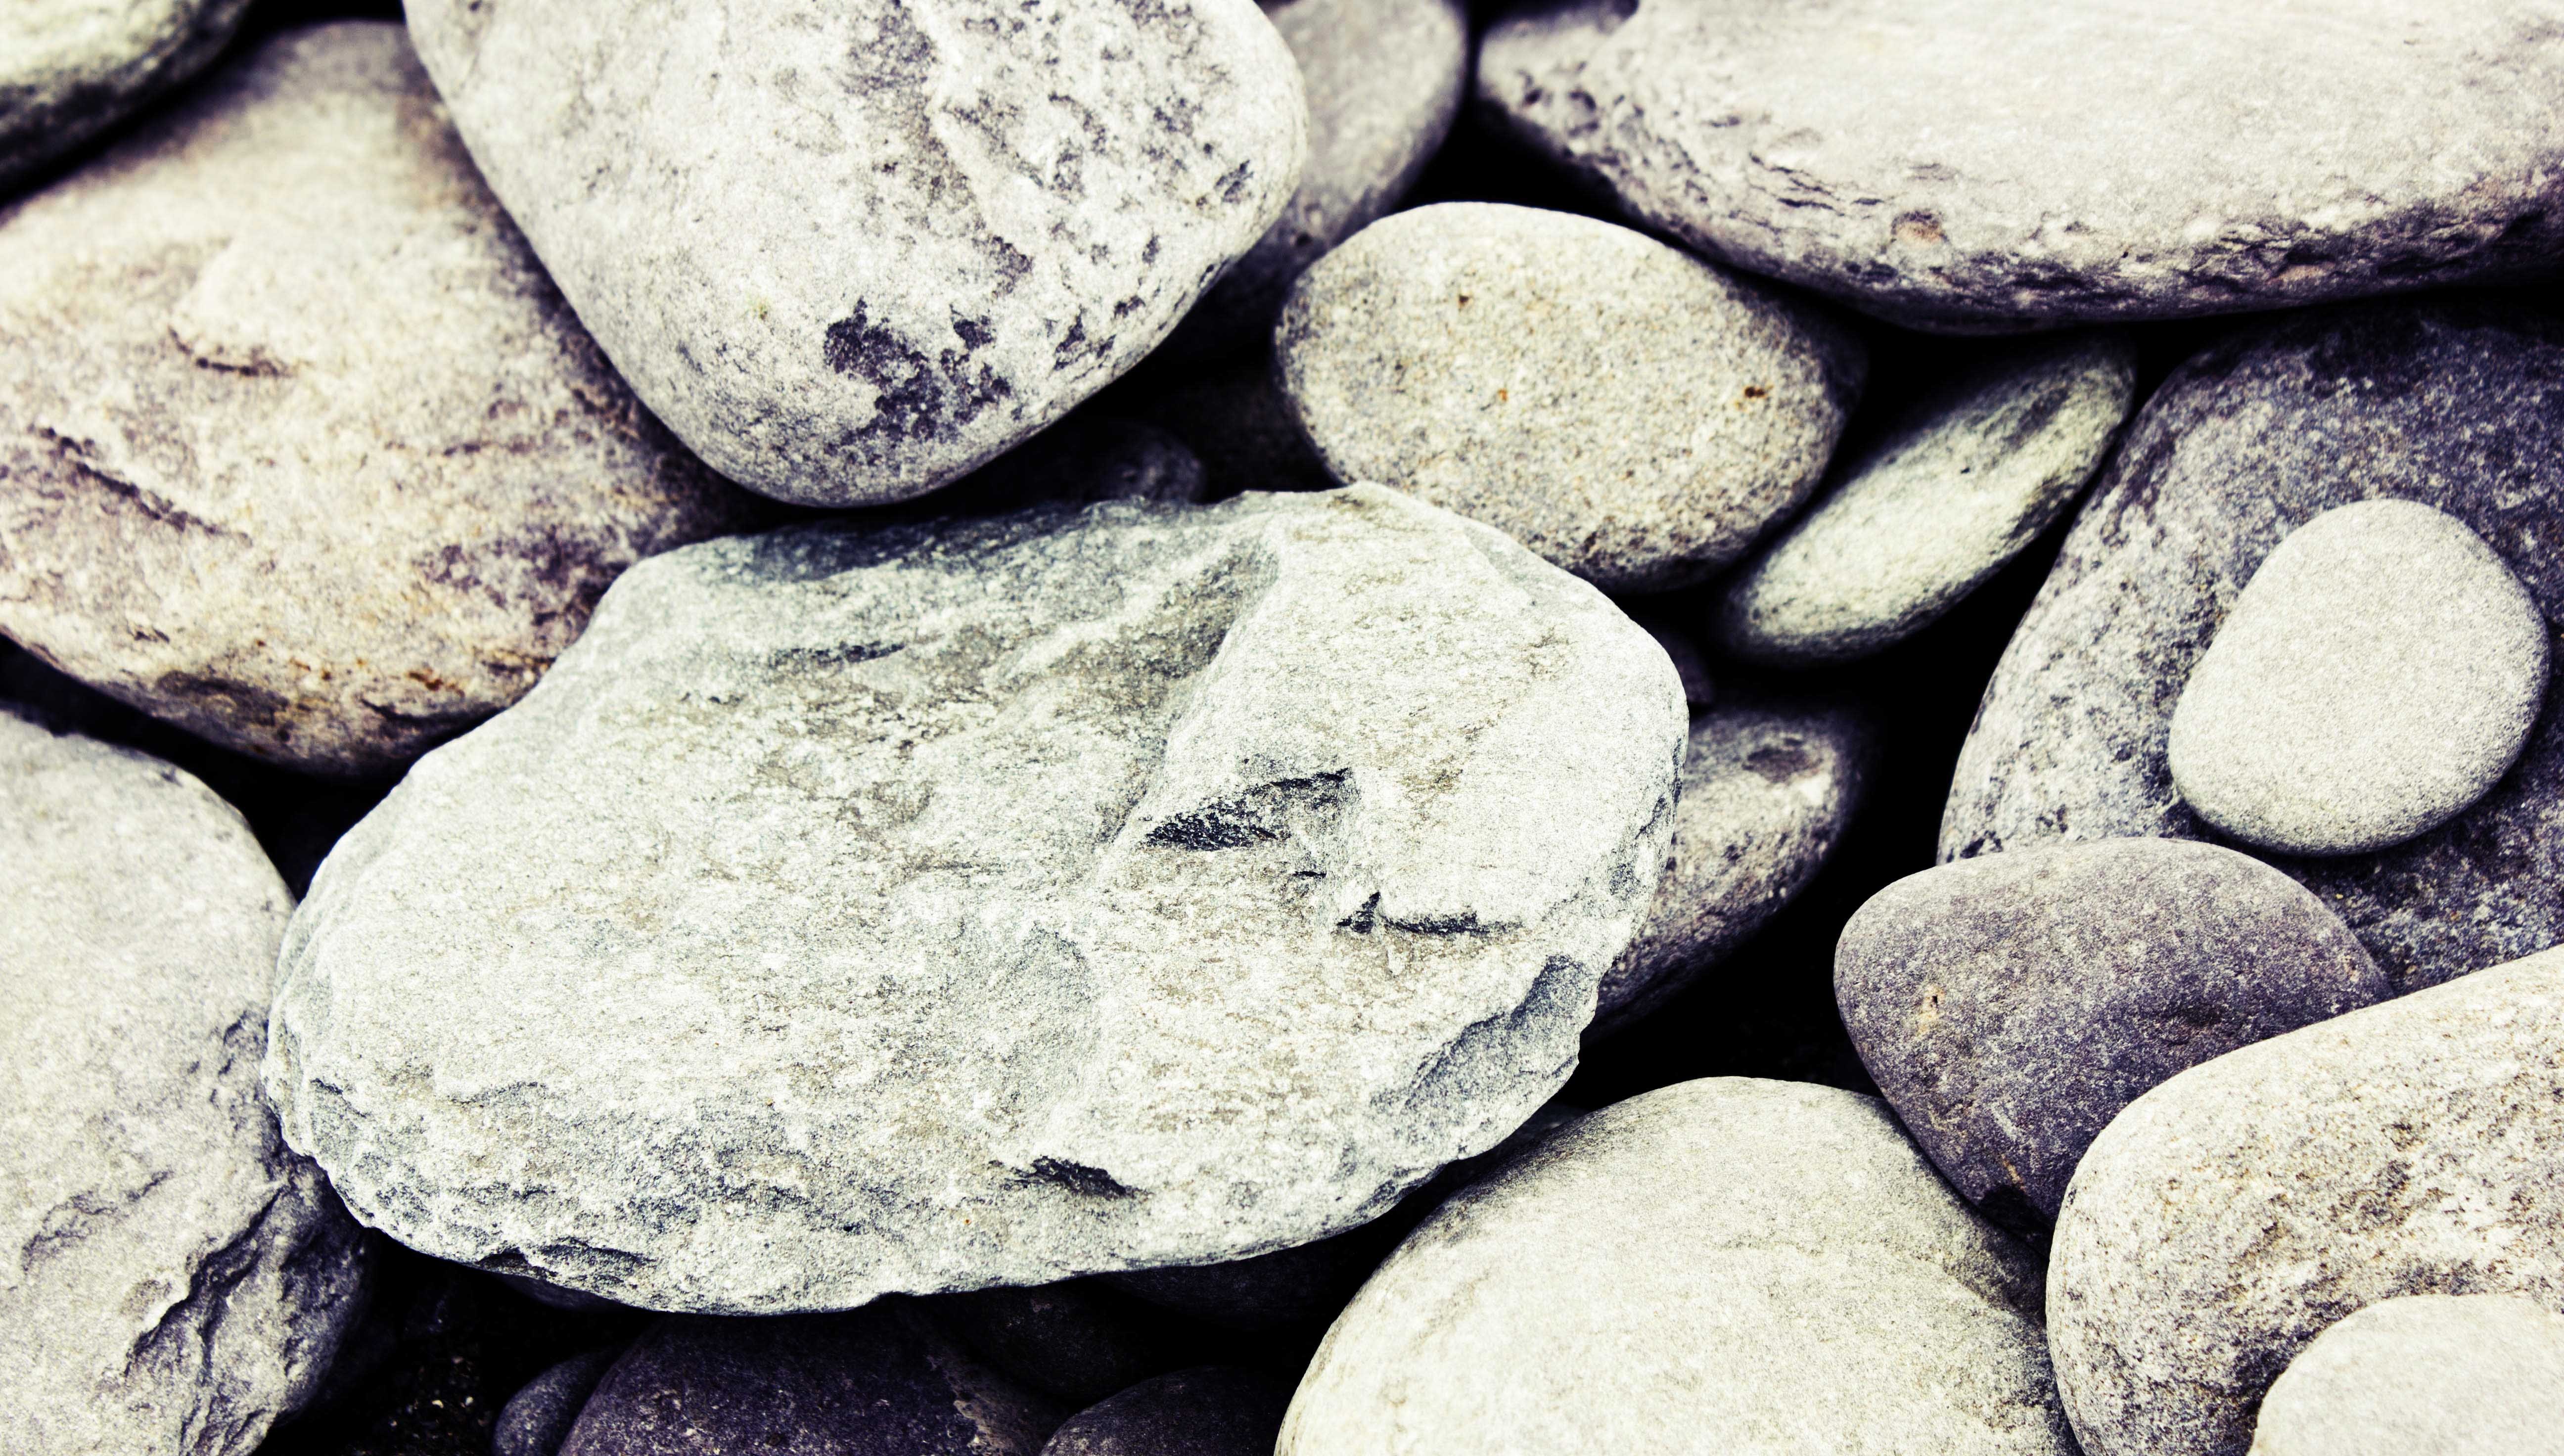
landscape, nature, rock, pebble, soil, material, close up, stones, gravel, boulder